Groningen gas field

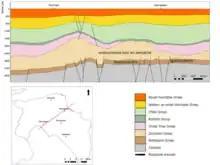
Cross section of the Groningen field (in Dutch)

According to a 2015 report by the Dutch Safety Board, until 2013, "the safety of the citizens of Groningen in relation to induced earthquakes had not influenced decision-making about the exploitation of the Groningen field." A tipping point was the on 16 August 16 2012. With an estimated moment magnitude of 3.6, it was the heaviest earthquake measured above the Groningen gas field. After the earthquake, the (SodM) concluded that the earthquakes in the area could become stronger in the future, between 4 and 5 on the Richter scale. SodM recommended limiting gas extraction quickly, and as much as possible.